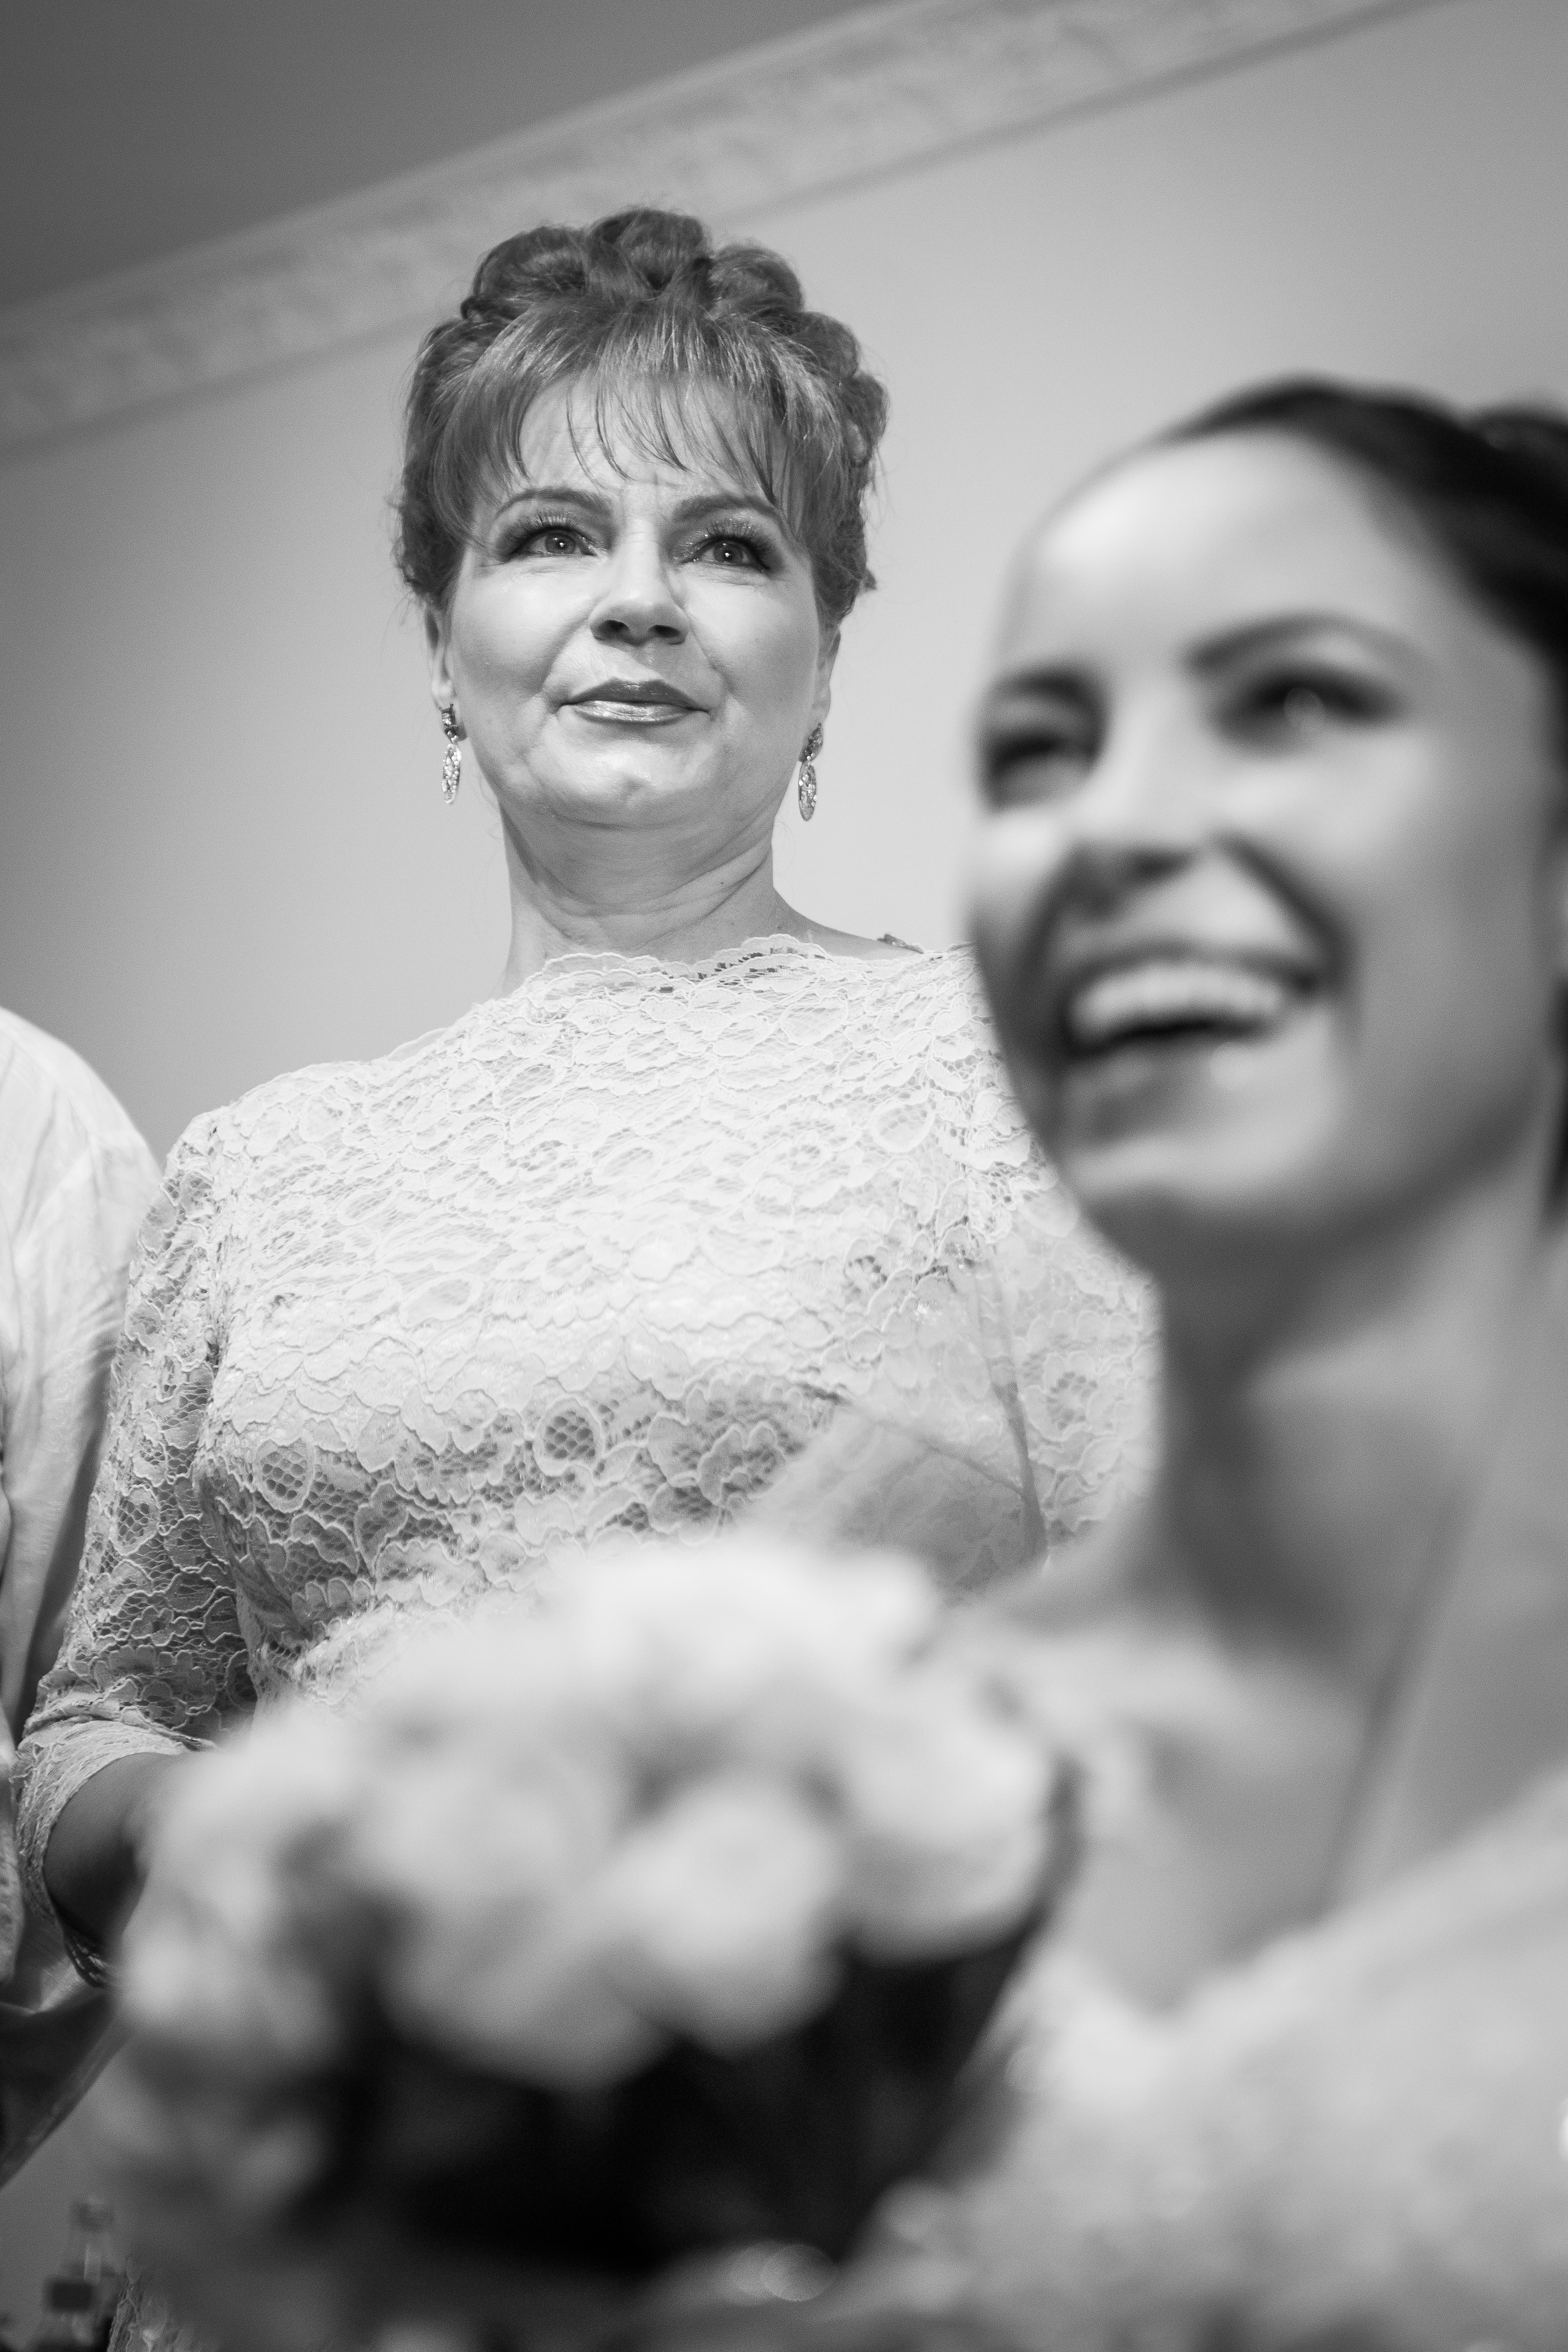
man, person, black and white, people, woman, photography, male, celebration, portrait, monochrome, wedding, bride, groom, marriage, parent, ceremony, dress, photograph, emotions, merriage, monochrome photography, portrait photography